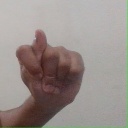
अक्षर: ट